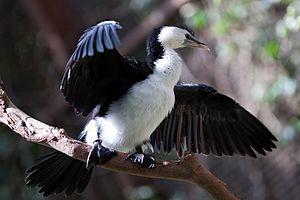
Le Cormoran pie est une espèce d'oiseau de mer endémique d'Australasie et Malaisie.